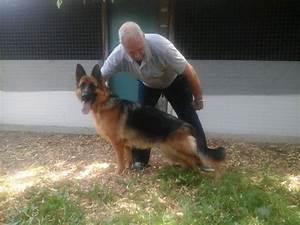
Label: dog